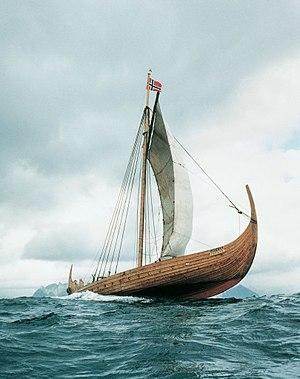
Le Lofotr est le nom donné à la réplique du bateau de Gokstad construit par le Musée viking de Lofotr en 1992 dans le cadre de ses activités de découverte de l'âge des Vikings sur le site archéologique d'une ancienne chefferie à Borg sur les Îles Lofoten en Norvège.